Olympic Sports Centre, Riga

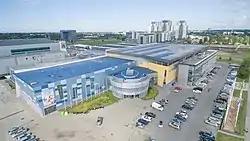
Rimi Olimpiskais centrs in 2014

The Olympic Sports Centre, from 2016 until 2020: Elektrum Olympic Centre, "Elektrum" "Olimpiskais centrs, from 2021 until now Rimi Olympic Centre, Rimi Olimpiskais centrs") is an indoor multi-functional sports facility in Rīga, Latvia, which was opened in 2005 at the former location of the Riga hippodrome by the Latvian Olympic Committee as part of a nationwide network of Olympic centres designed to improve the training and competition facilities of Latvian athletes.